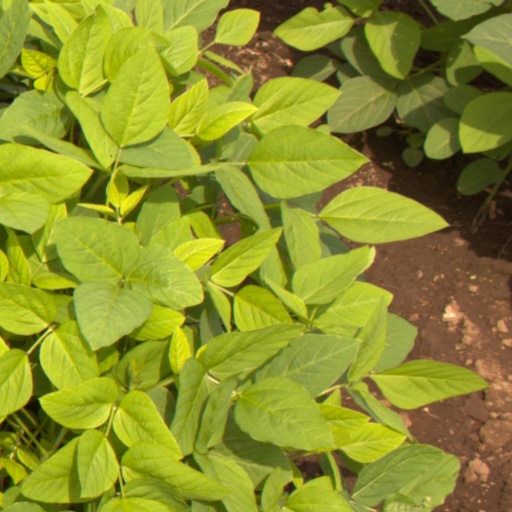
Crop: soybean